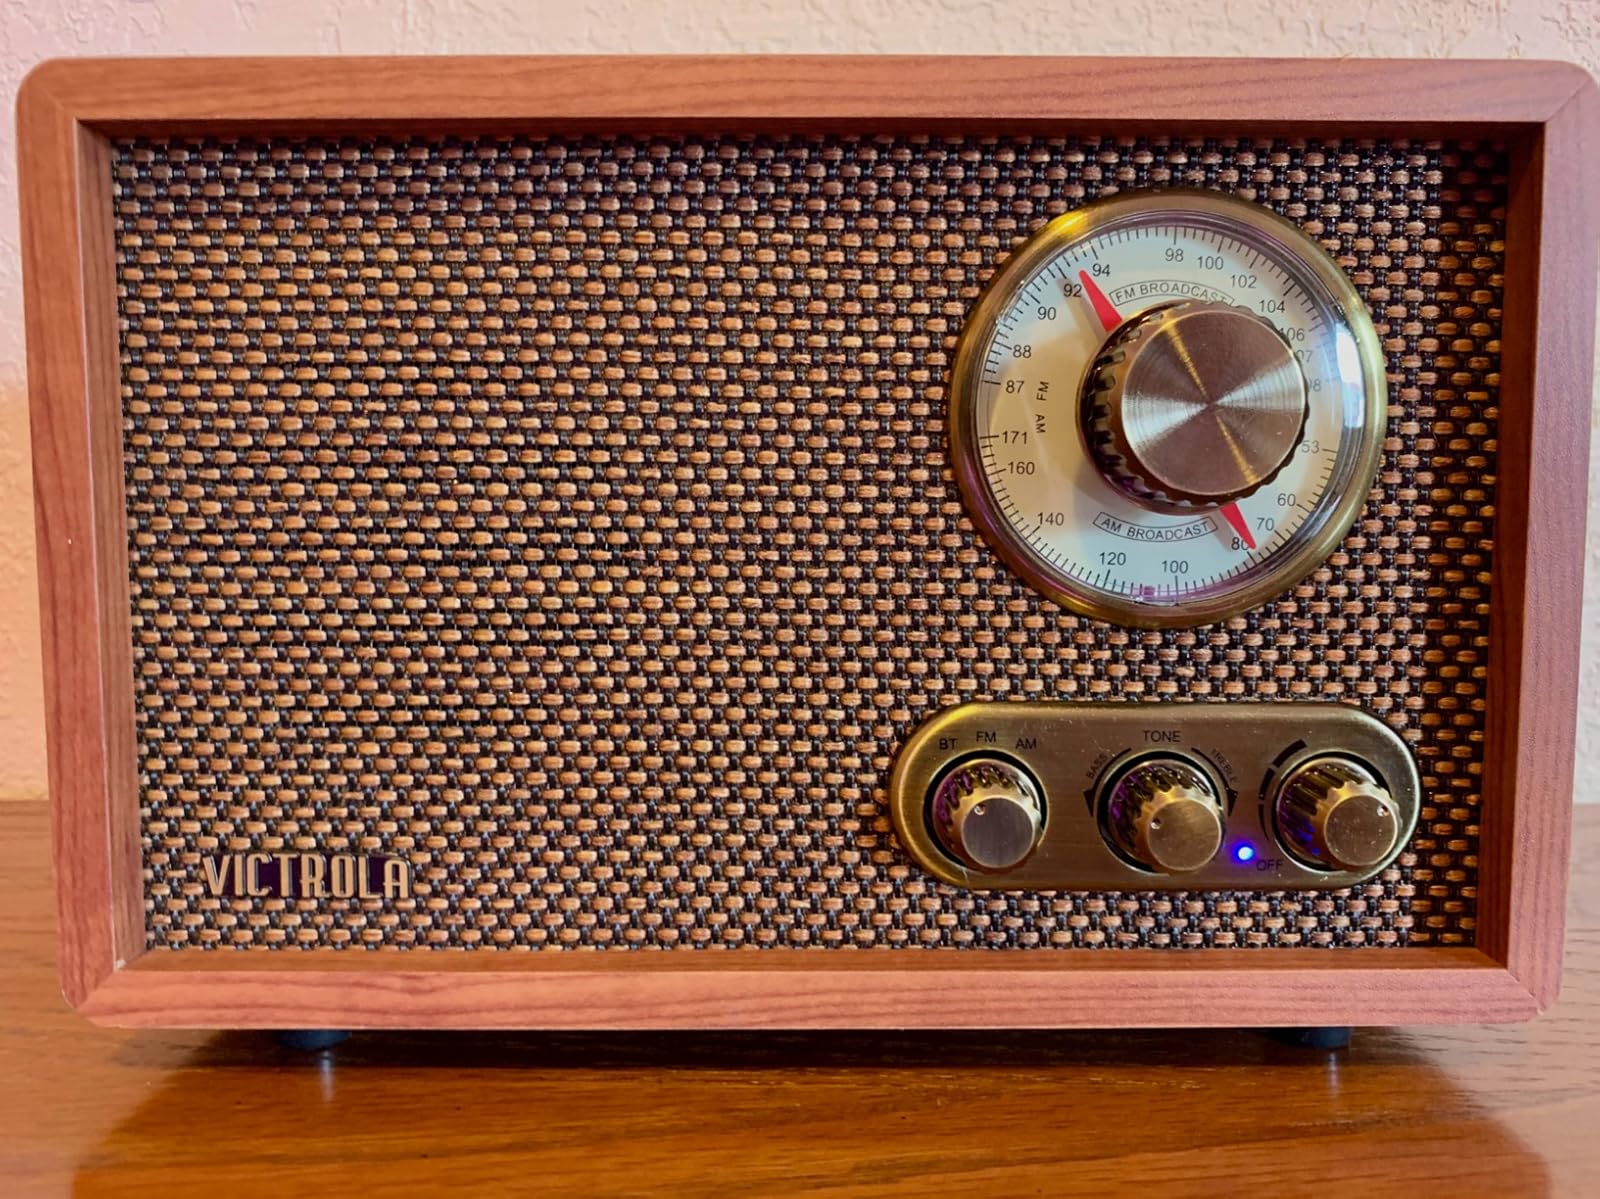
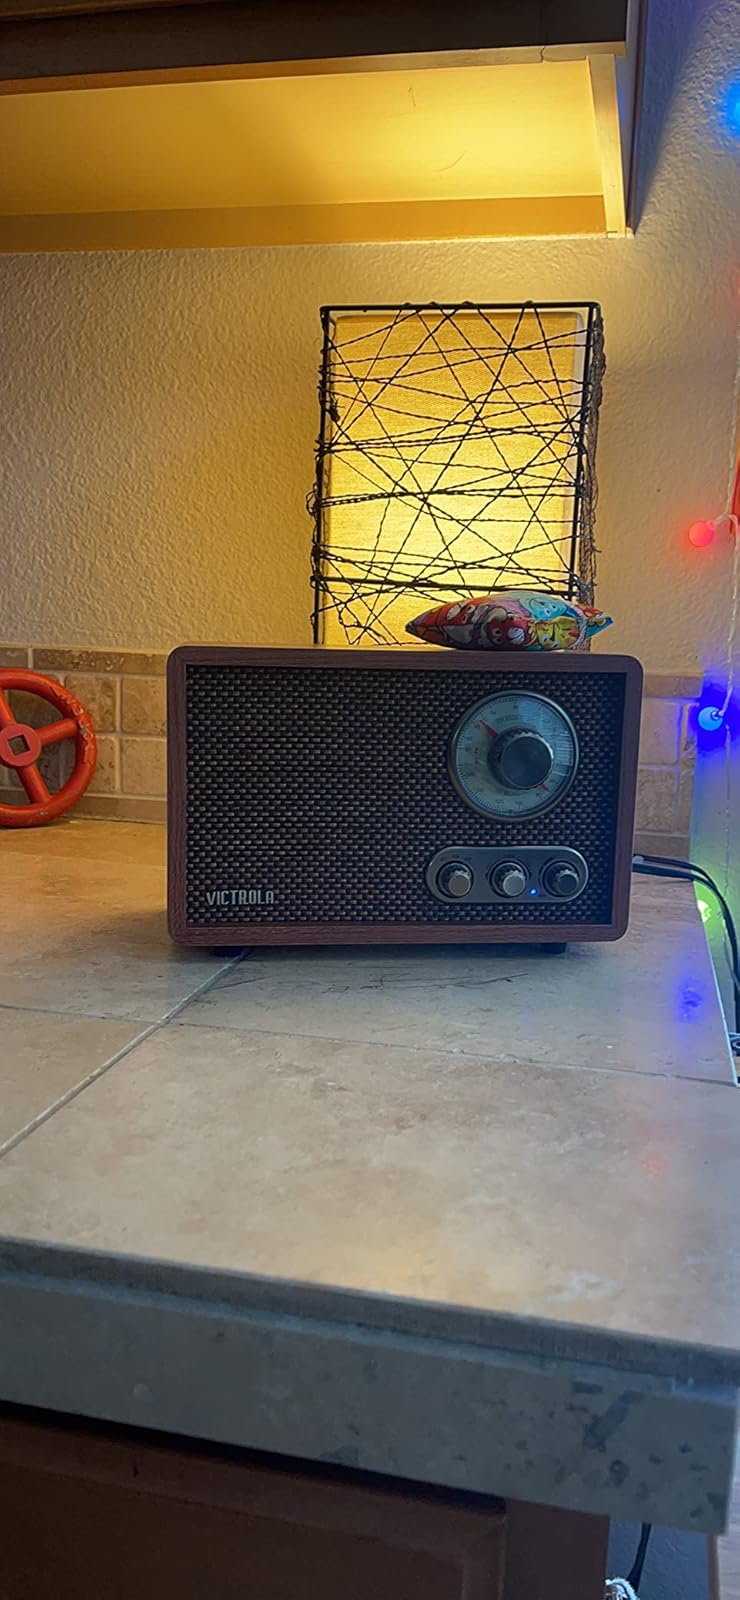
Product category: radio
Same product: yes